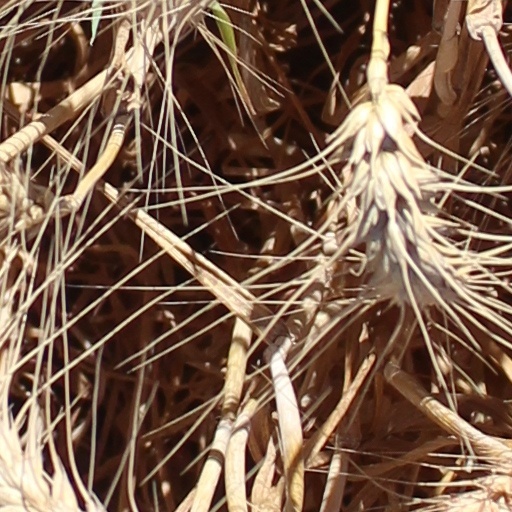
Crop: wheat